Sun Yang

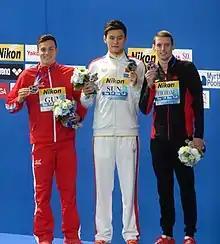

At the 2015 World Championships, Sun won silver in the 200 metre freestyle with a time of 1:45.20, finishing 0.06 seconds behind James Guy. In the 400 metre freestyle, he won gold with a time of 3:42.58, finishing 1.17 seconds ahead of Guy. He finished 1st in the 800 metre freestyle with a time of 7:39.96, which was 0.85 seconds ahead of runner-up Gregorio Paltrinieri.